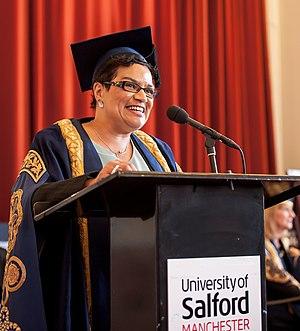
Jacqueline Margaret Kay est une poète, dramaturge et romancière écossaise, connue pour ses œuvres The Other Lovers, Trumpet et Red Dust Road. Kay remporte plusieurs prix, dont le Guardian Fiction Prize en 1998 et le prix Scottish Mortgage Investment Trust Book of the Year en 2011.